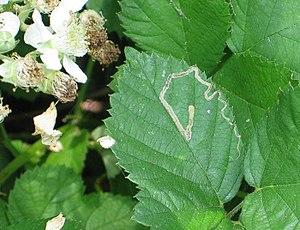
Stigmella aurella est une espèce de petits lépidoptères de la famille des Nepticulidae, de la sous-famille des Nepticulinae. La chenille est appelée « Mineuse de la ronce » : elle mine les feuilles de ronces.